Resident Identity Card

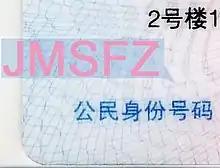
Hidden text of "JMSFZ" found within the texture of the second-generation identity cards.

Second-generation identity cards contain a non-contact IC chip card, a directional holographic "Great Wall" image, an anti-counterfeiting film made of green multi-layer polyester (PETG) composite material, optical variable optical storage containing the text "中国CHINA" situated on the card, and a microfilm string generating the letters "JMSFZ" (initials for the Pinyin of "Jumin Shenfenzheng"), and a "Great Wall" logo revealed by ultraviolet light.